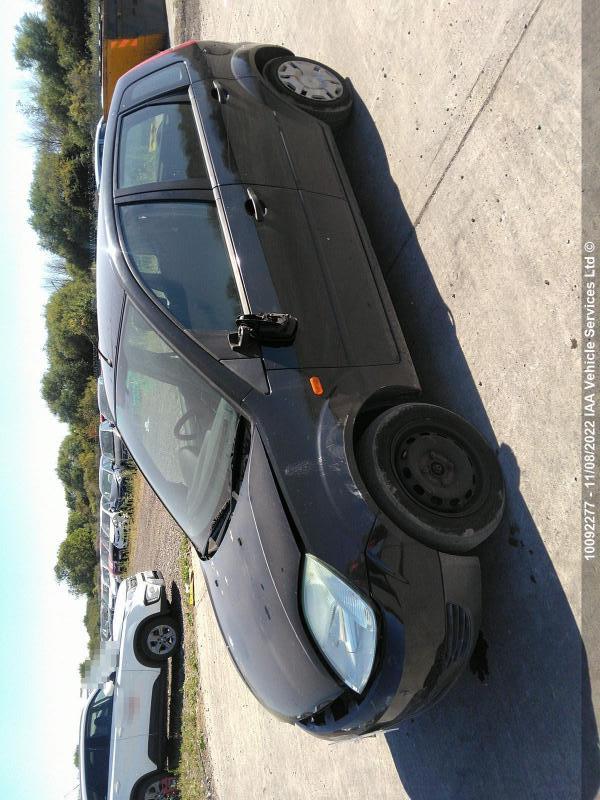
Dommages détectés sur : pare-choc avant, porte avant gauche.
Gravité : mineur